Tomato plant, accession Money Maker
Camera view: tilt-top (135 deg); turntable rotation: 300 degrees
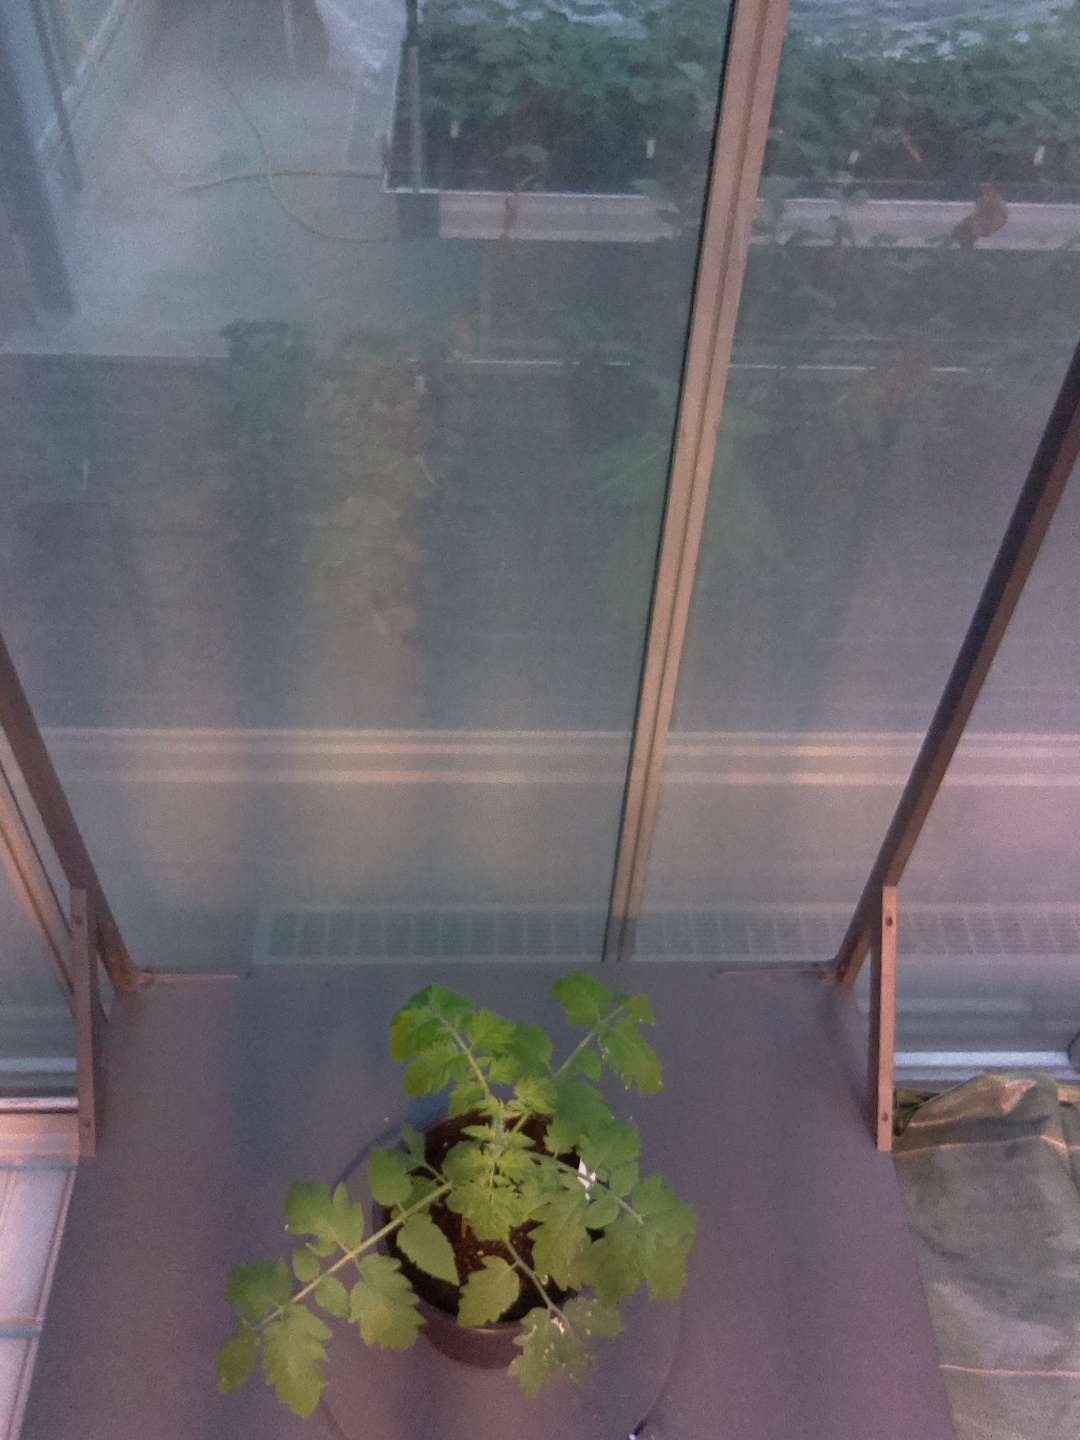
BBCH growth stage 13: 6 of true leaves visible